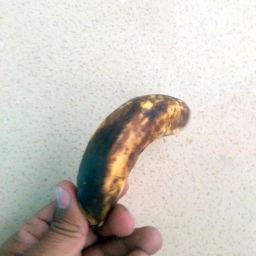
Fruit: Banana
Quality: Bad